Iran Aseman Airlines Flight 3704

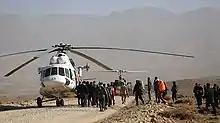
Helicopters were deployed to search for the missing aircraft

Locals reported that they had heard the aircraft hit the mountain. Iranian authorities in neighboring Shiraz and Isfahan province had deployed two of their helicopters to the crash site. A total of 12 search and rescue teams had been dispatched to Mount Dena, but due to foggy conditions, rescue helicopters could not reach the crash site in the Zagros Mountains. Mount Dena, the location of the crash site, is actually a mountain range within the Zagros Mountains; it is long with several peaks, the highest of which is above sea level.